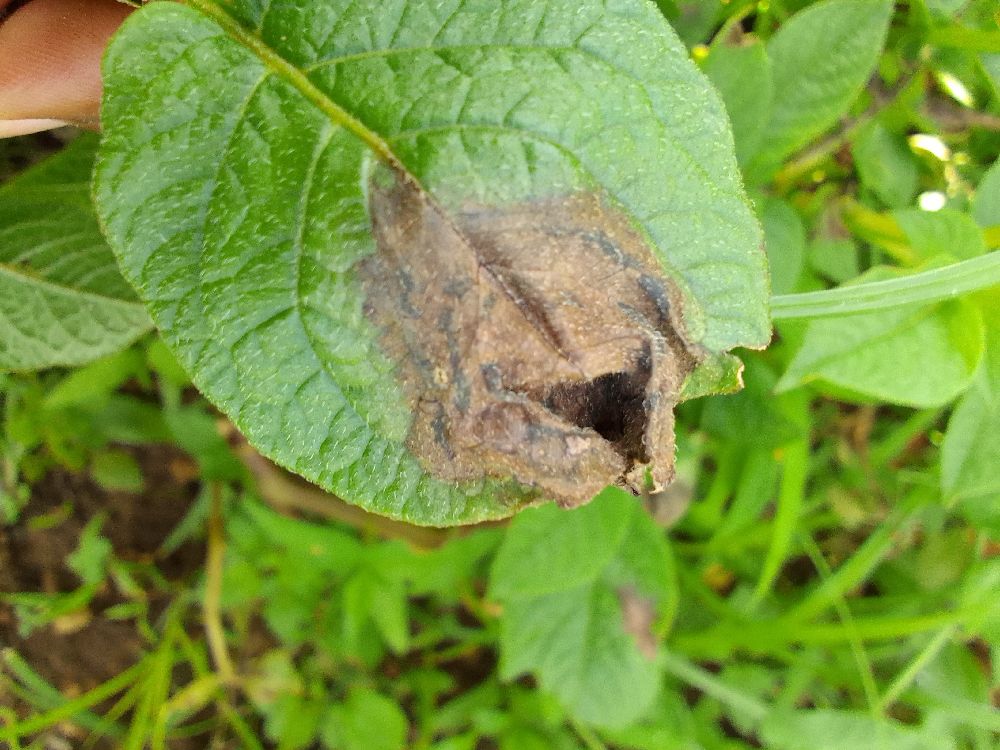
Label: Late blight